Italians in Romania

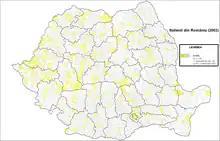
Italians in 2002 Romania

The territory of today's Romania has been part of the Italians' (especially Genoese and Venetians) trade routes on the Danube since at least the 13th century. They founded several ports on the Danube, including "Vicina" (near Isaccea), Sfântu Gheorghe, "San Giorgio" (Giurgiu) and Calafat.